Han dynasty

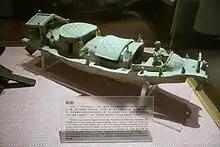
An Eastern Han pottery boat model with a steering rudder at the stern and anchor at the bow

In Han government, the emperor was the supreme judge and lawgiver, the commander-in-chief of the armed forces and sole designator of official nominees appointed to the top posts in central and local administrations; those who earned a 600-bushel salary-rank or higher. Theoretically, there were no limits to his power.